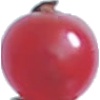
Label: redcurrant